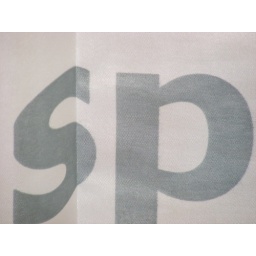
letters on my shower curtain in the bathroom